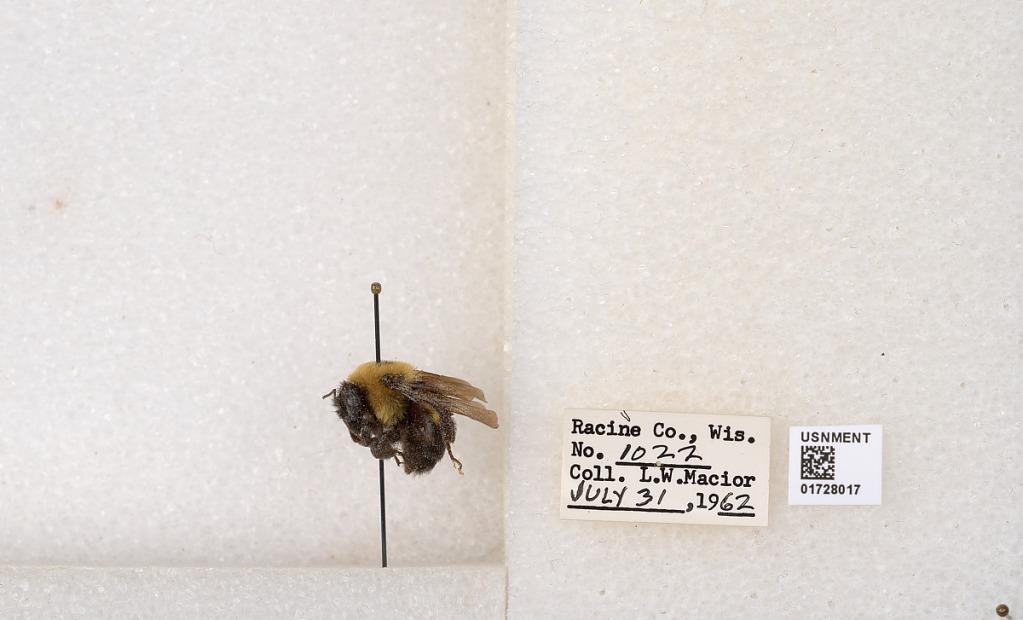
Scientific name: Bombus (Separatobombus) griseocollis (De Geer)
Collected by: L. Macior
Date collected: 1962-7-31
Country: United States
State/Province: Wisconsin
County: Racine
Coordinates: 42.7299, -87.8123